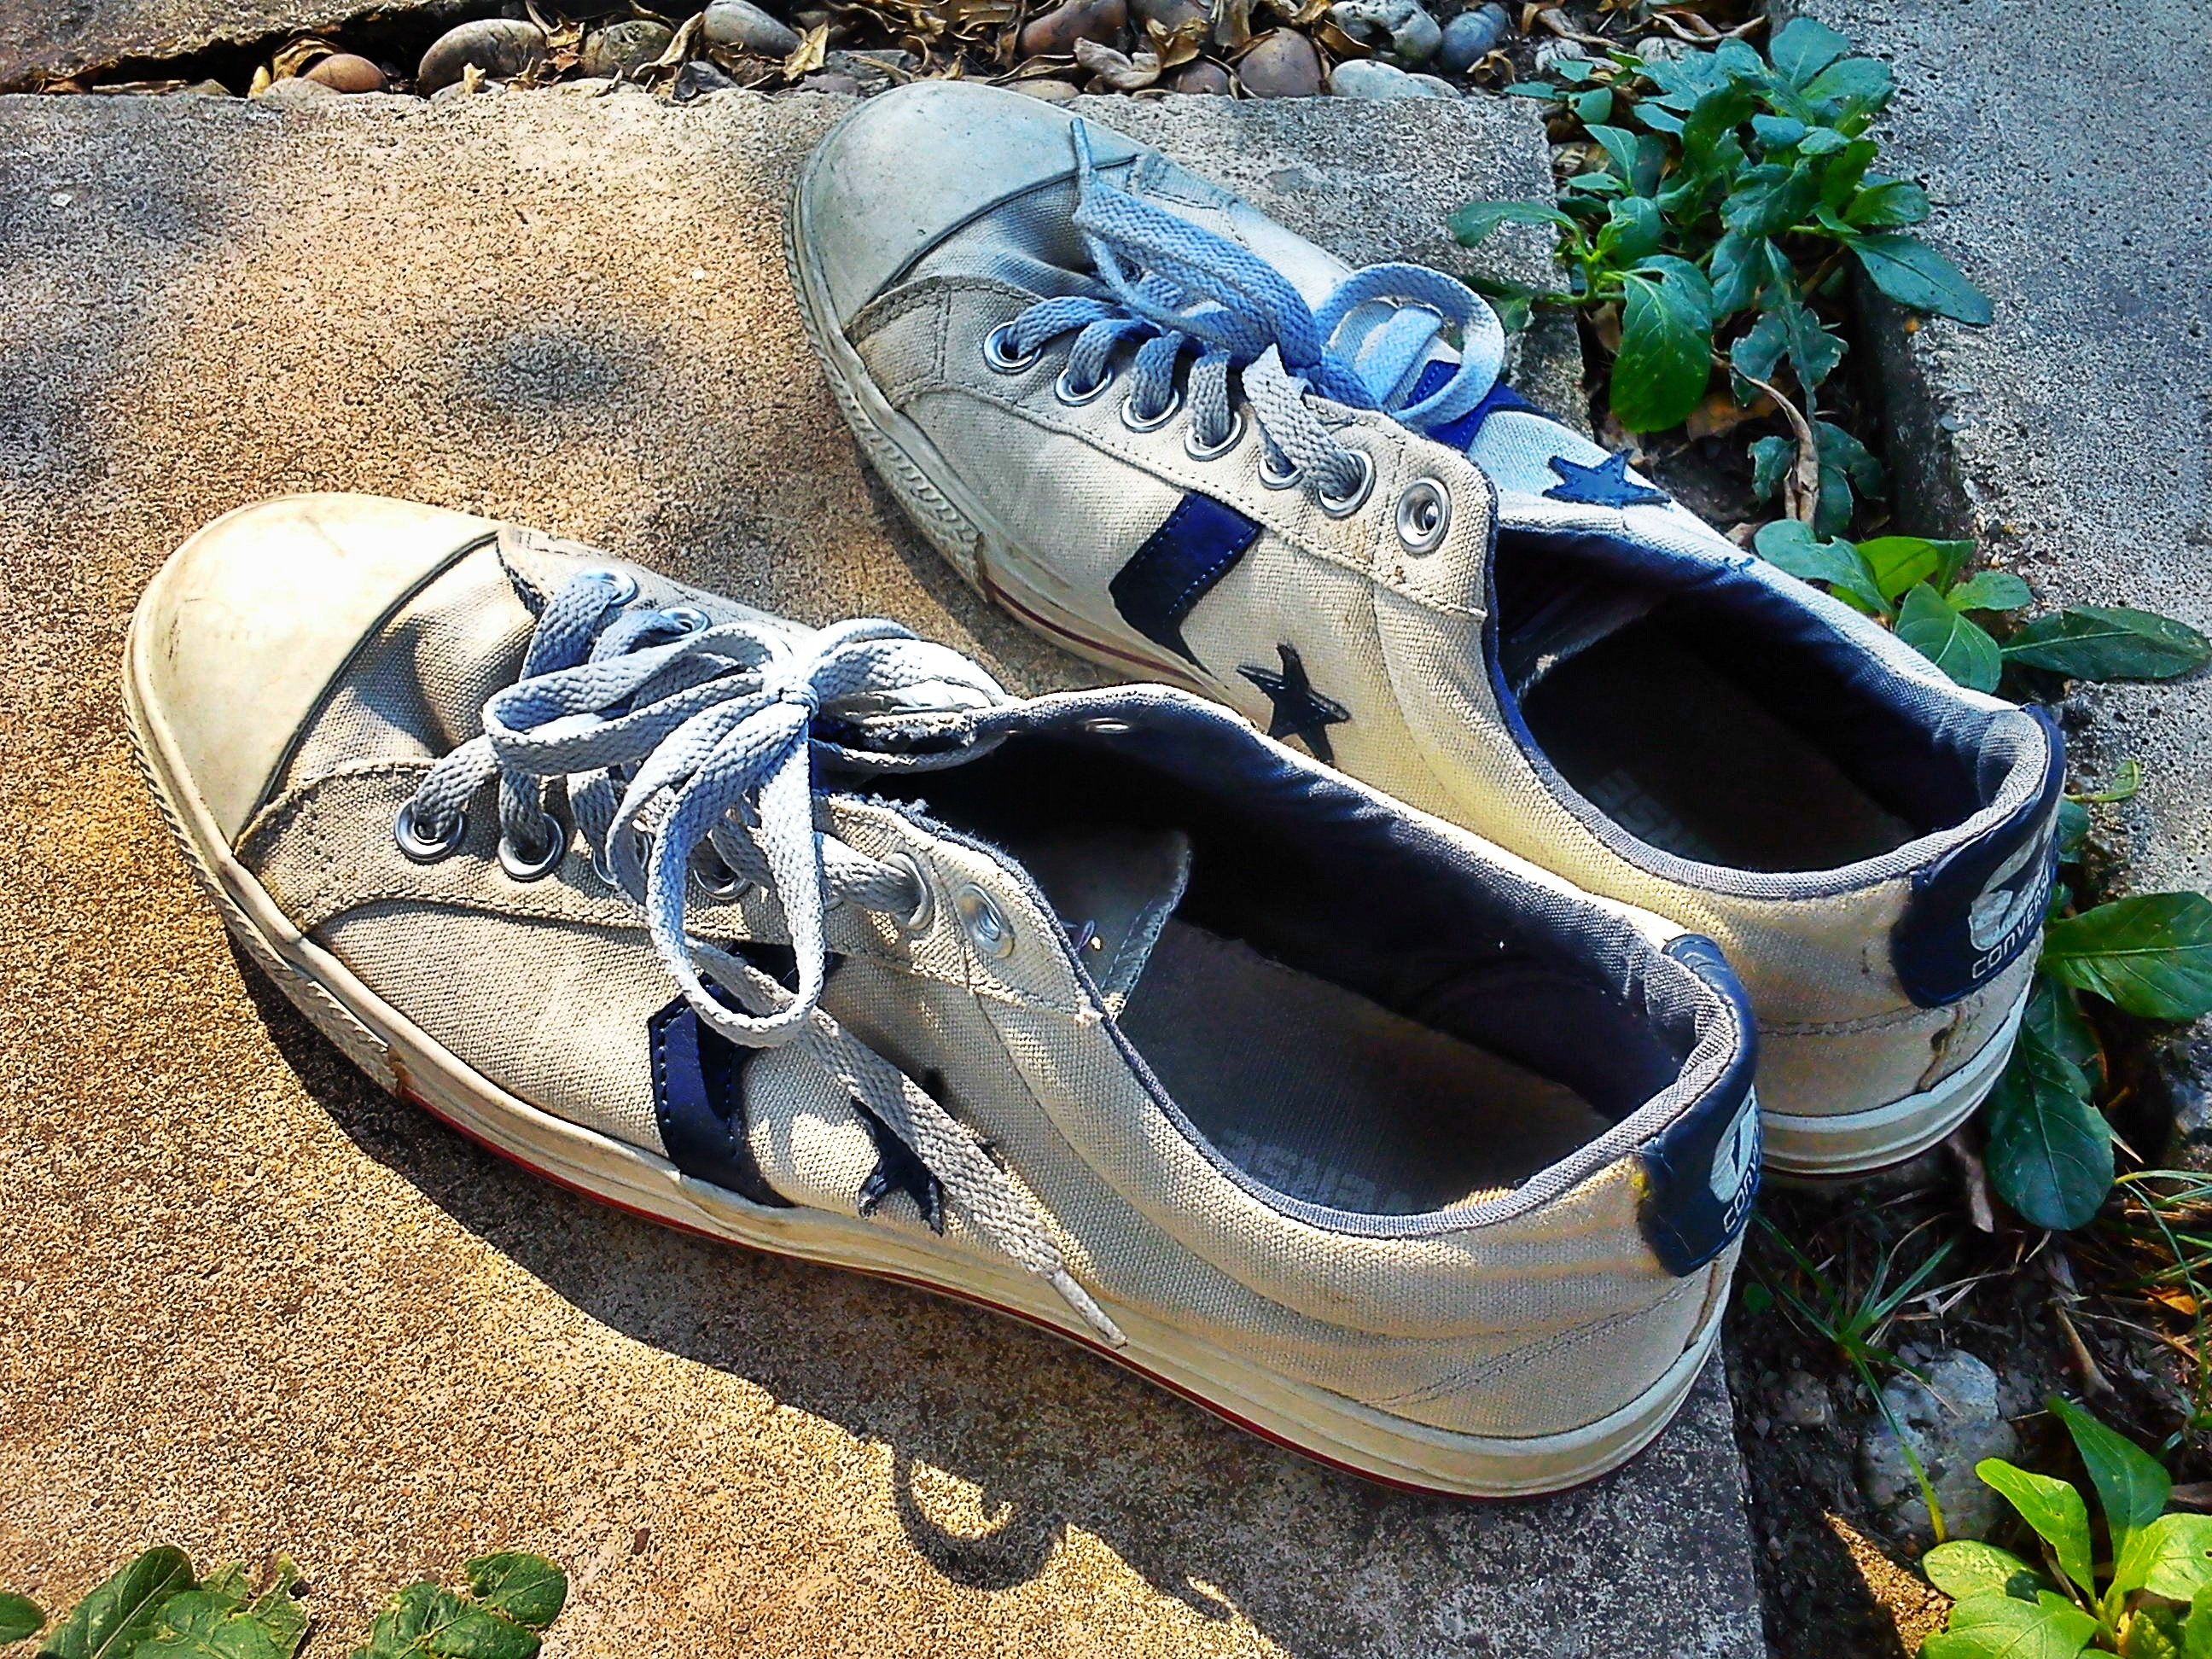
shoe, old, spring, green, blue, shoes, sneakers, footwear, canvas